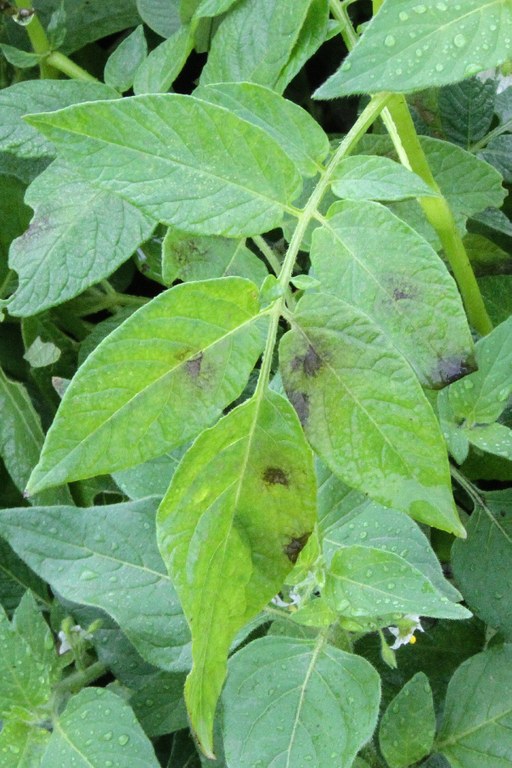
Labels: Potato leaf late blight, Potato leaf late blight, Potato leaf late blight, Potato leaf late blight